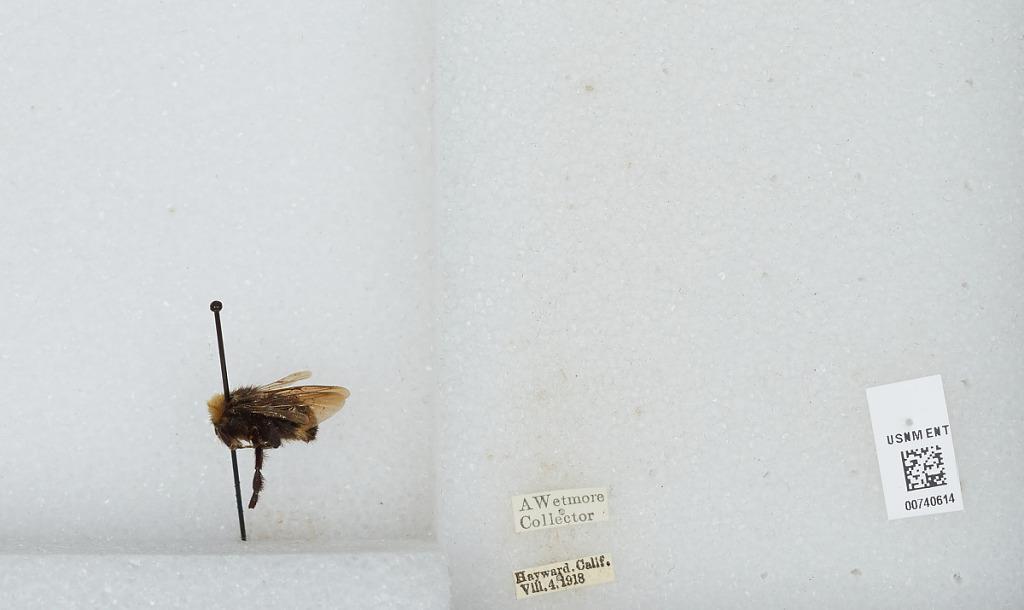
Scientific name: Bombus (Pyrobombus) vosnesenskii Radoszkowski
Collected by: A. Wetmore
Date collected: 1918-8-4
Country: United States
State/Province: California
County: Alameda
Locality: Hayward
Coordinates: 37.6689, -122.081